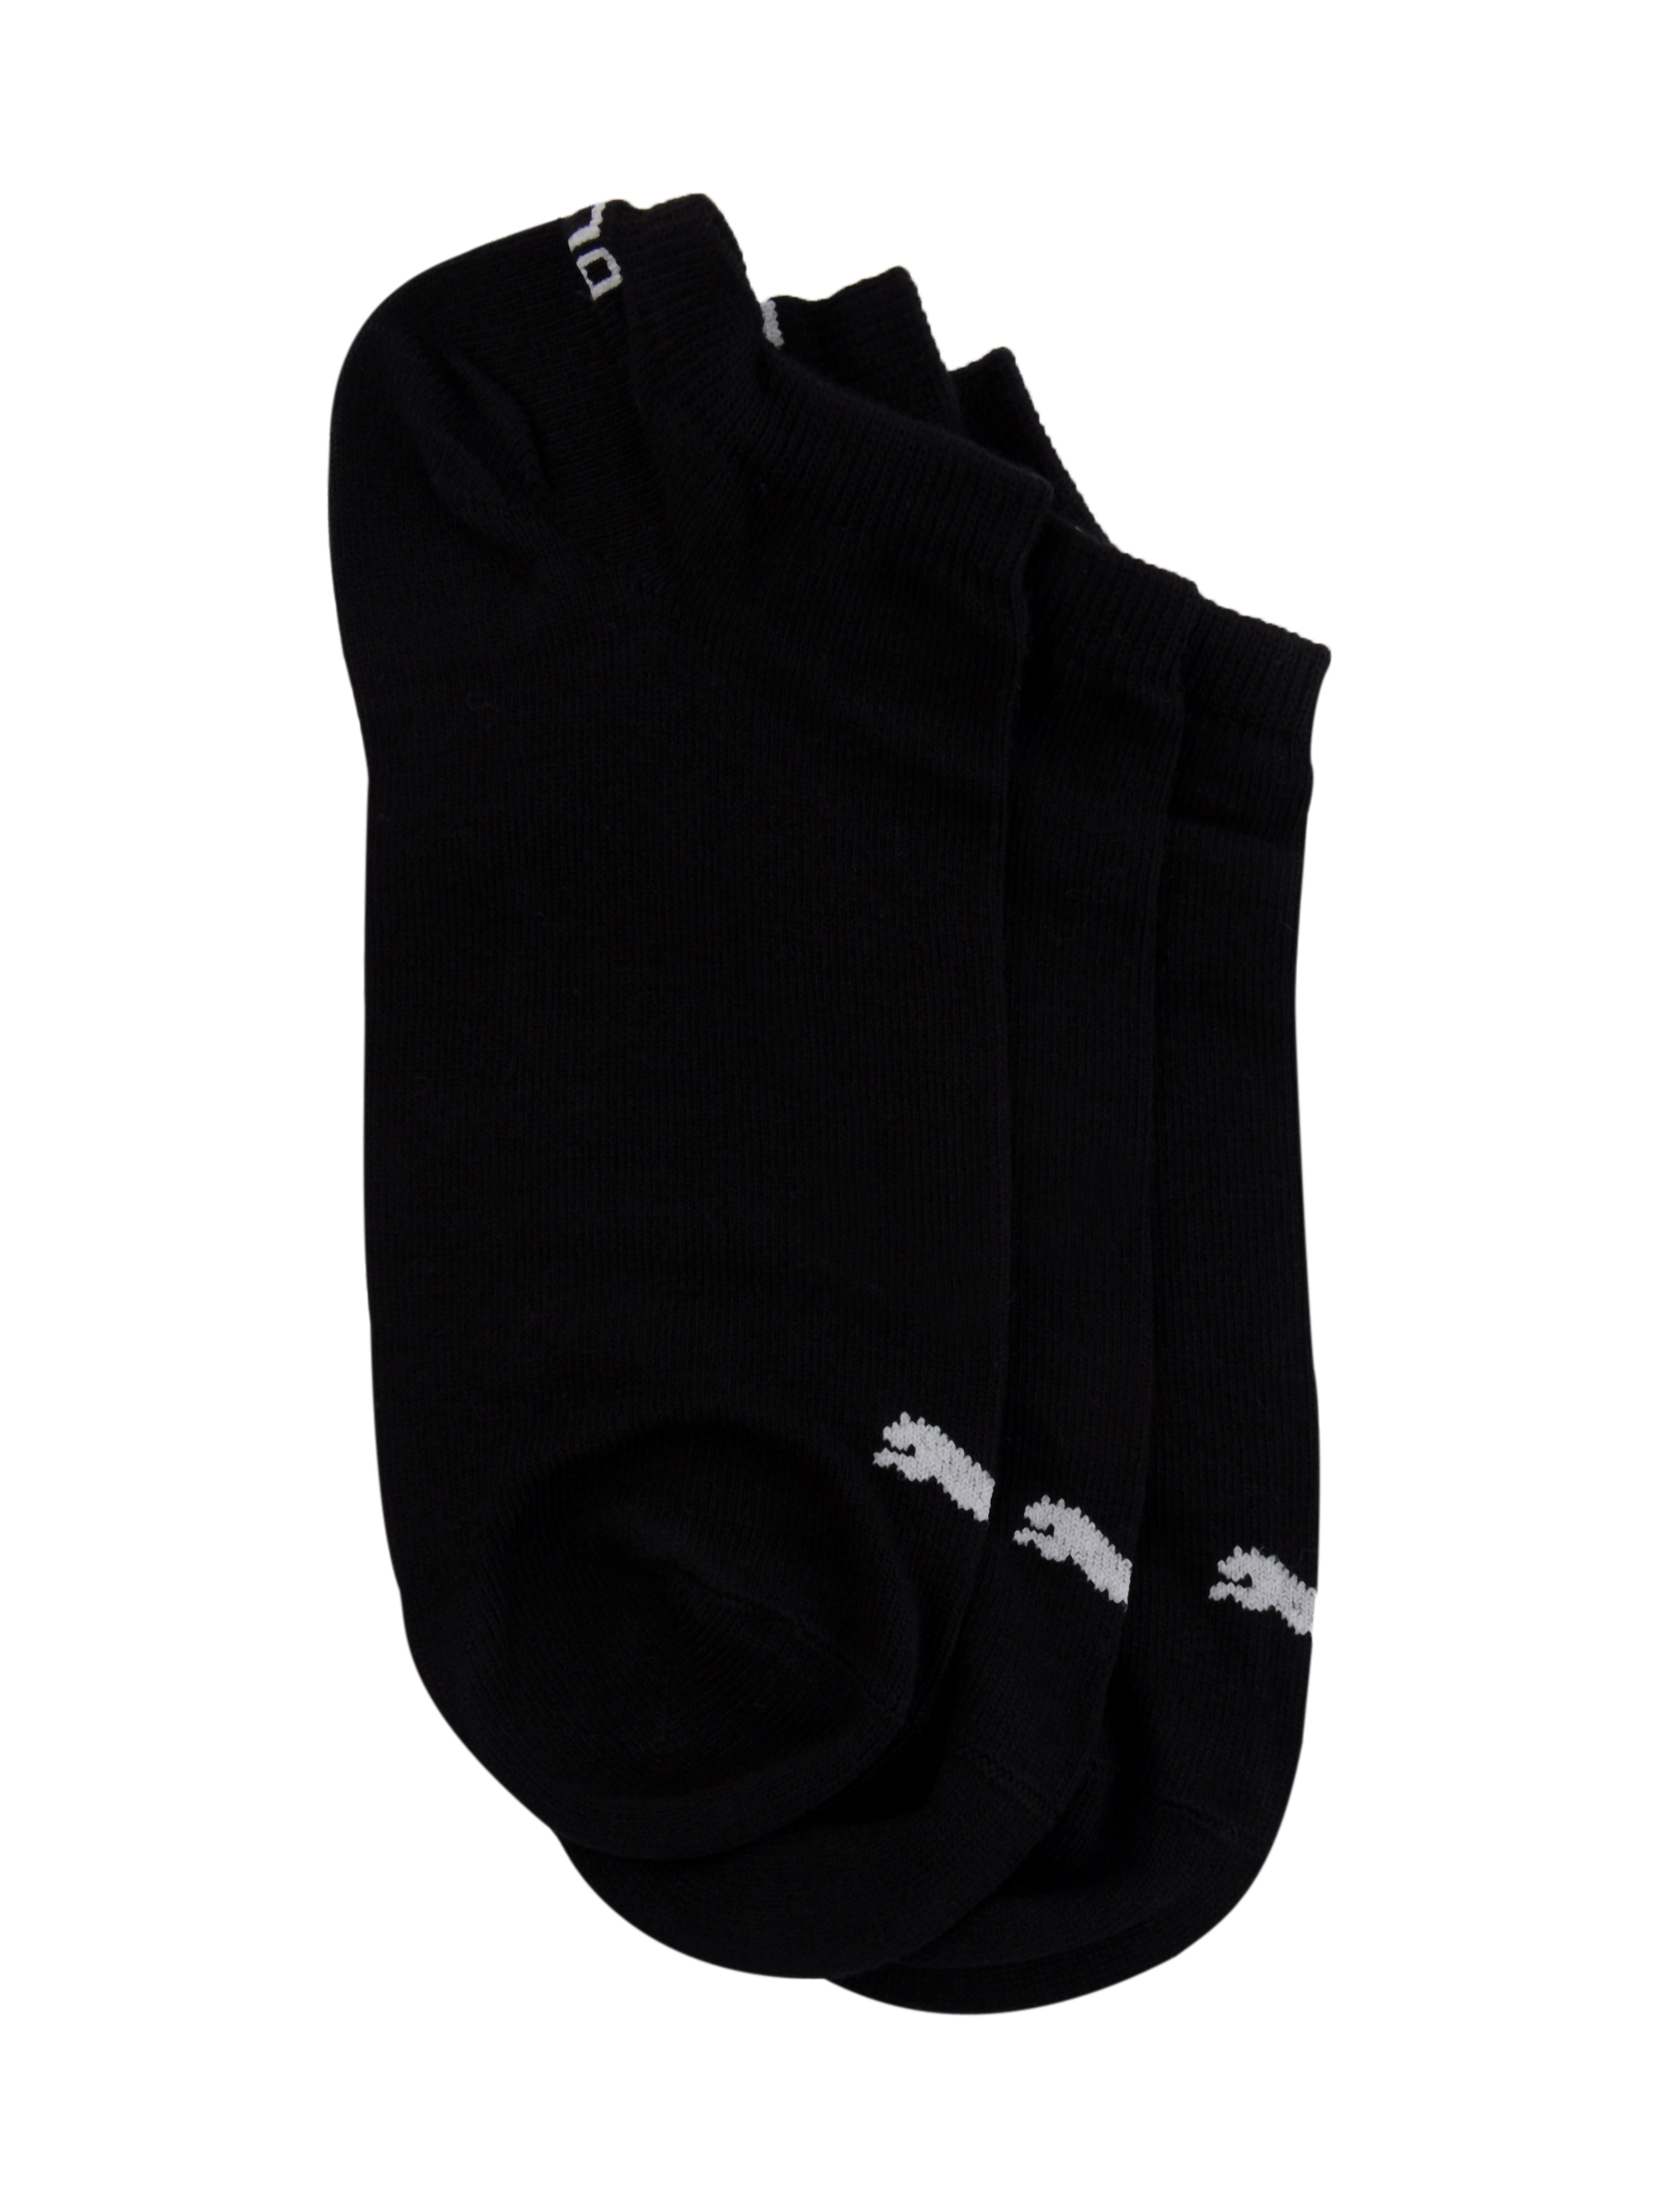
Puma Unisex Invisble Sneakers Black Socks
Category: Accessories / Socks / Socks
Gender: Unisex
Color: Black
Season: Summer 2010
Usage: Casual